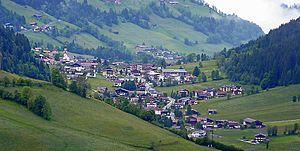
Wildschönau est une commune autrichienne du district de Kufstein dans le Tyrol.